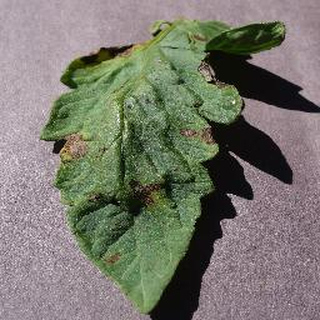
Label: tomato_early_blight